The Morall Fabillis of Esope the Phrygian

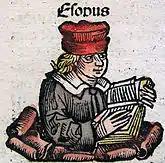
Aesop, as depicted by Hartmann Schedel in 1493.

The figure of Aesop is consistently cited throughout the poem as "my author" (my authority) by the narrator in those stories which are directly based on Aesopian sources. This usually occurs in the opening lines. However, one particularly distinctive feature of the poem is an appearance in person by Aesop himself. This occurs at the heart of the cycle within the "prolog" to "Fabill 7". This presents the master fabulist meeting and conversing with the narrator (Henryson) in a dream vision. Aesop is also portrayed here as (by request of the narrator) directly telling the seventh fabill ("The Taill of the Lyoun and the Mous") within this dream vision.